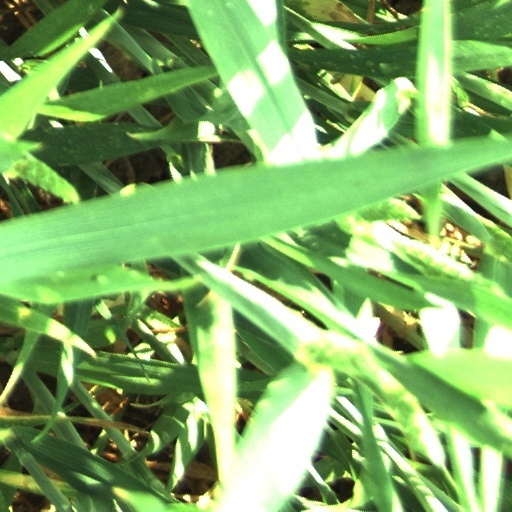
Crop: wheat